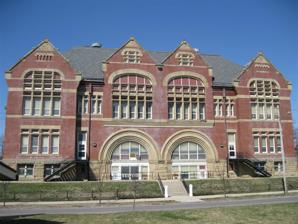
Building: Medary Avenue Elementary School
Country: United States of America
Year built: 1892
School building in Columbus, Ohio Medary Avenue Elementary School Medary Elementary School Location 2500 Medary Avenue, Columbus, Ohio Coordinates 40°00′52″N 83°00′16″W / 40.01455°N 83.00445°W / 40.01455; -83.00445 Built 1892 ( 1892 ) Architect David Riebel Architectural style(s) Richardsonian Romanesque Medary Avenue Elementary School is a school building in the Old North Columbus neighborhood of Columbus, Ohio . The building was constructed in 1892 and was designed by prolific school architect David Riebel . Attributes South facade c. 1908 The three-story building has a "monumental block-type design". It was built in the Richardsonian Romanesque style of architecture, which was a popular style for many public buildings throughout the late 19th century and early 20th century. The school was recognized as one of Columbus's historically significant schools, in a 2002 report by the Columbus Landmarks Foundation . The building retains its historic details and character, and only has a single-story addition to its rear. The structure features many gables and gable wall dormers, an element prominently featuring in Riebel's 1890s designs. The building uses a combination of smooth-dressed and rock-faced stone. The south facade features large compound round-arched openings, supported by compound impost blocks , both carved and smooth. History North facade in the 20th century Medary Elementary School was built in 1892, designed by David Riebel , who was hired as the first Columbus Public Schools architect in 1893. The building was one of a few, including Avondale Elementary, designed by Riebel before he became the lead architect for Columbus City Schools. During the era of segregation in public schools, white students were educated on a separate floor from Black students. At one time, the school's sole Black student was educated in a classroom near the janitor office and storage rooms, also on a separate floor. Medary Elementary School closed in 2007 amid declining enrollment. At the time, the school served only 140 students, fewer than any other traditional elementary school in the district. While it had an unclear future, in 2008, the county sheriff's office performed school-shooting drills in the building, keeping the building in use. The building then served as the primary school for Bridgeway Academy, formerly Helping Hands Center for Special Needs, from 2008 to 2021. Bridgeway purchased a property on Alum Creek Drive, consolidating its primary and secondary schools; it opened in 2021. See also Ohio portal Schools in Columbus, Ohio References